2011 Finnish parliamentary election

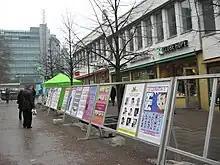
An official poster rack in central Helsinki displays the candidates and their assigned ballot numbers by party.

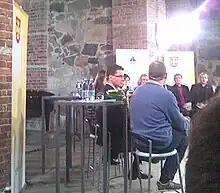
An election hustings event held by the Lutheran Church in the Helsinki Cathedral crypt.

In what was seen to have promoted anti-incumbency, a scandal regarding campaign finance followed allegation that the Centre Party's Timo Kalli's, who was also the head of the party's parliamentary group, admission in early May 2009 that he violated the law on reporting electoral campaign financing by not disclosing financial contributions he received for his election campaign during the previous election in 2007. When the media then delved further into the issue, stories started to emerge of common practice with a multitude of MPs not disclosing their financial benefactors, a practice which was not punishable under Finnish law. The media investigations focused on a group of entrepreneurs called "Kehittyvien Maakuntien Suomi" (Finland of Developing Provinces) who financed the electoral campaigns of numerous high-profile government and opposition candidates. Further investigations revealed that many recipients of their financial support did not register or even mention the amounts they received from the group. Then Prime Minister Matti Vanhanen was at the core of the accusations after the investigations showed he had also been among the beneficiaries of the groups' financing; this was despite one of the members of the group who had planned to build the biggest shopping mall in the country received Vanhanen's support for the plans against the grain of public opinion, thus eliciting accusations that he could have been influenced by the individual. Blame was also put on the Centre Party's secretary Jarmo Korhonen. This was said to have helped the True Finns.